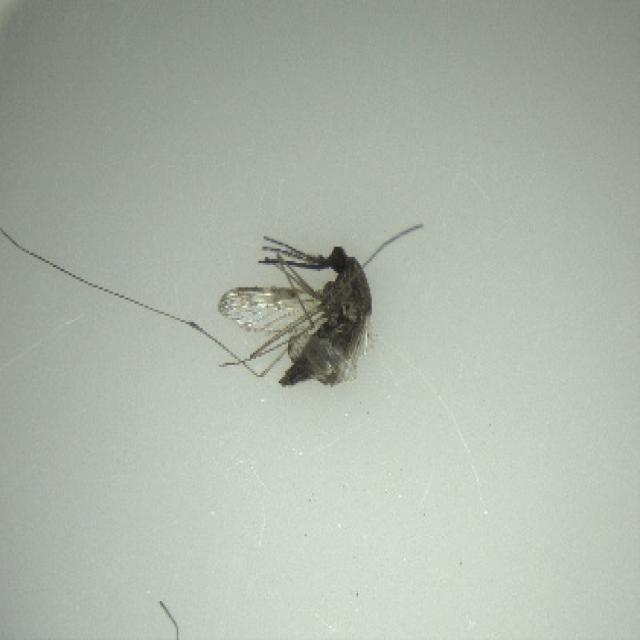
Species: anopheles_sinensis